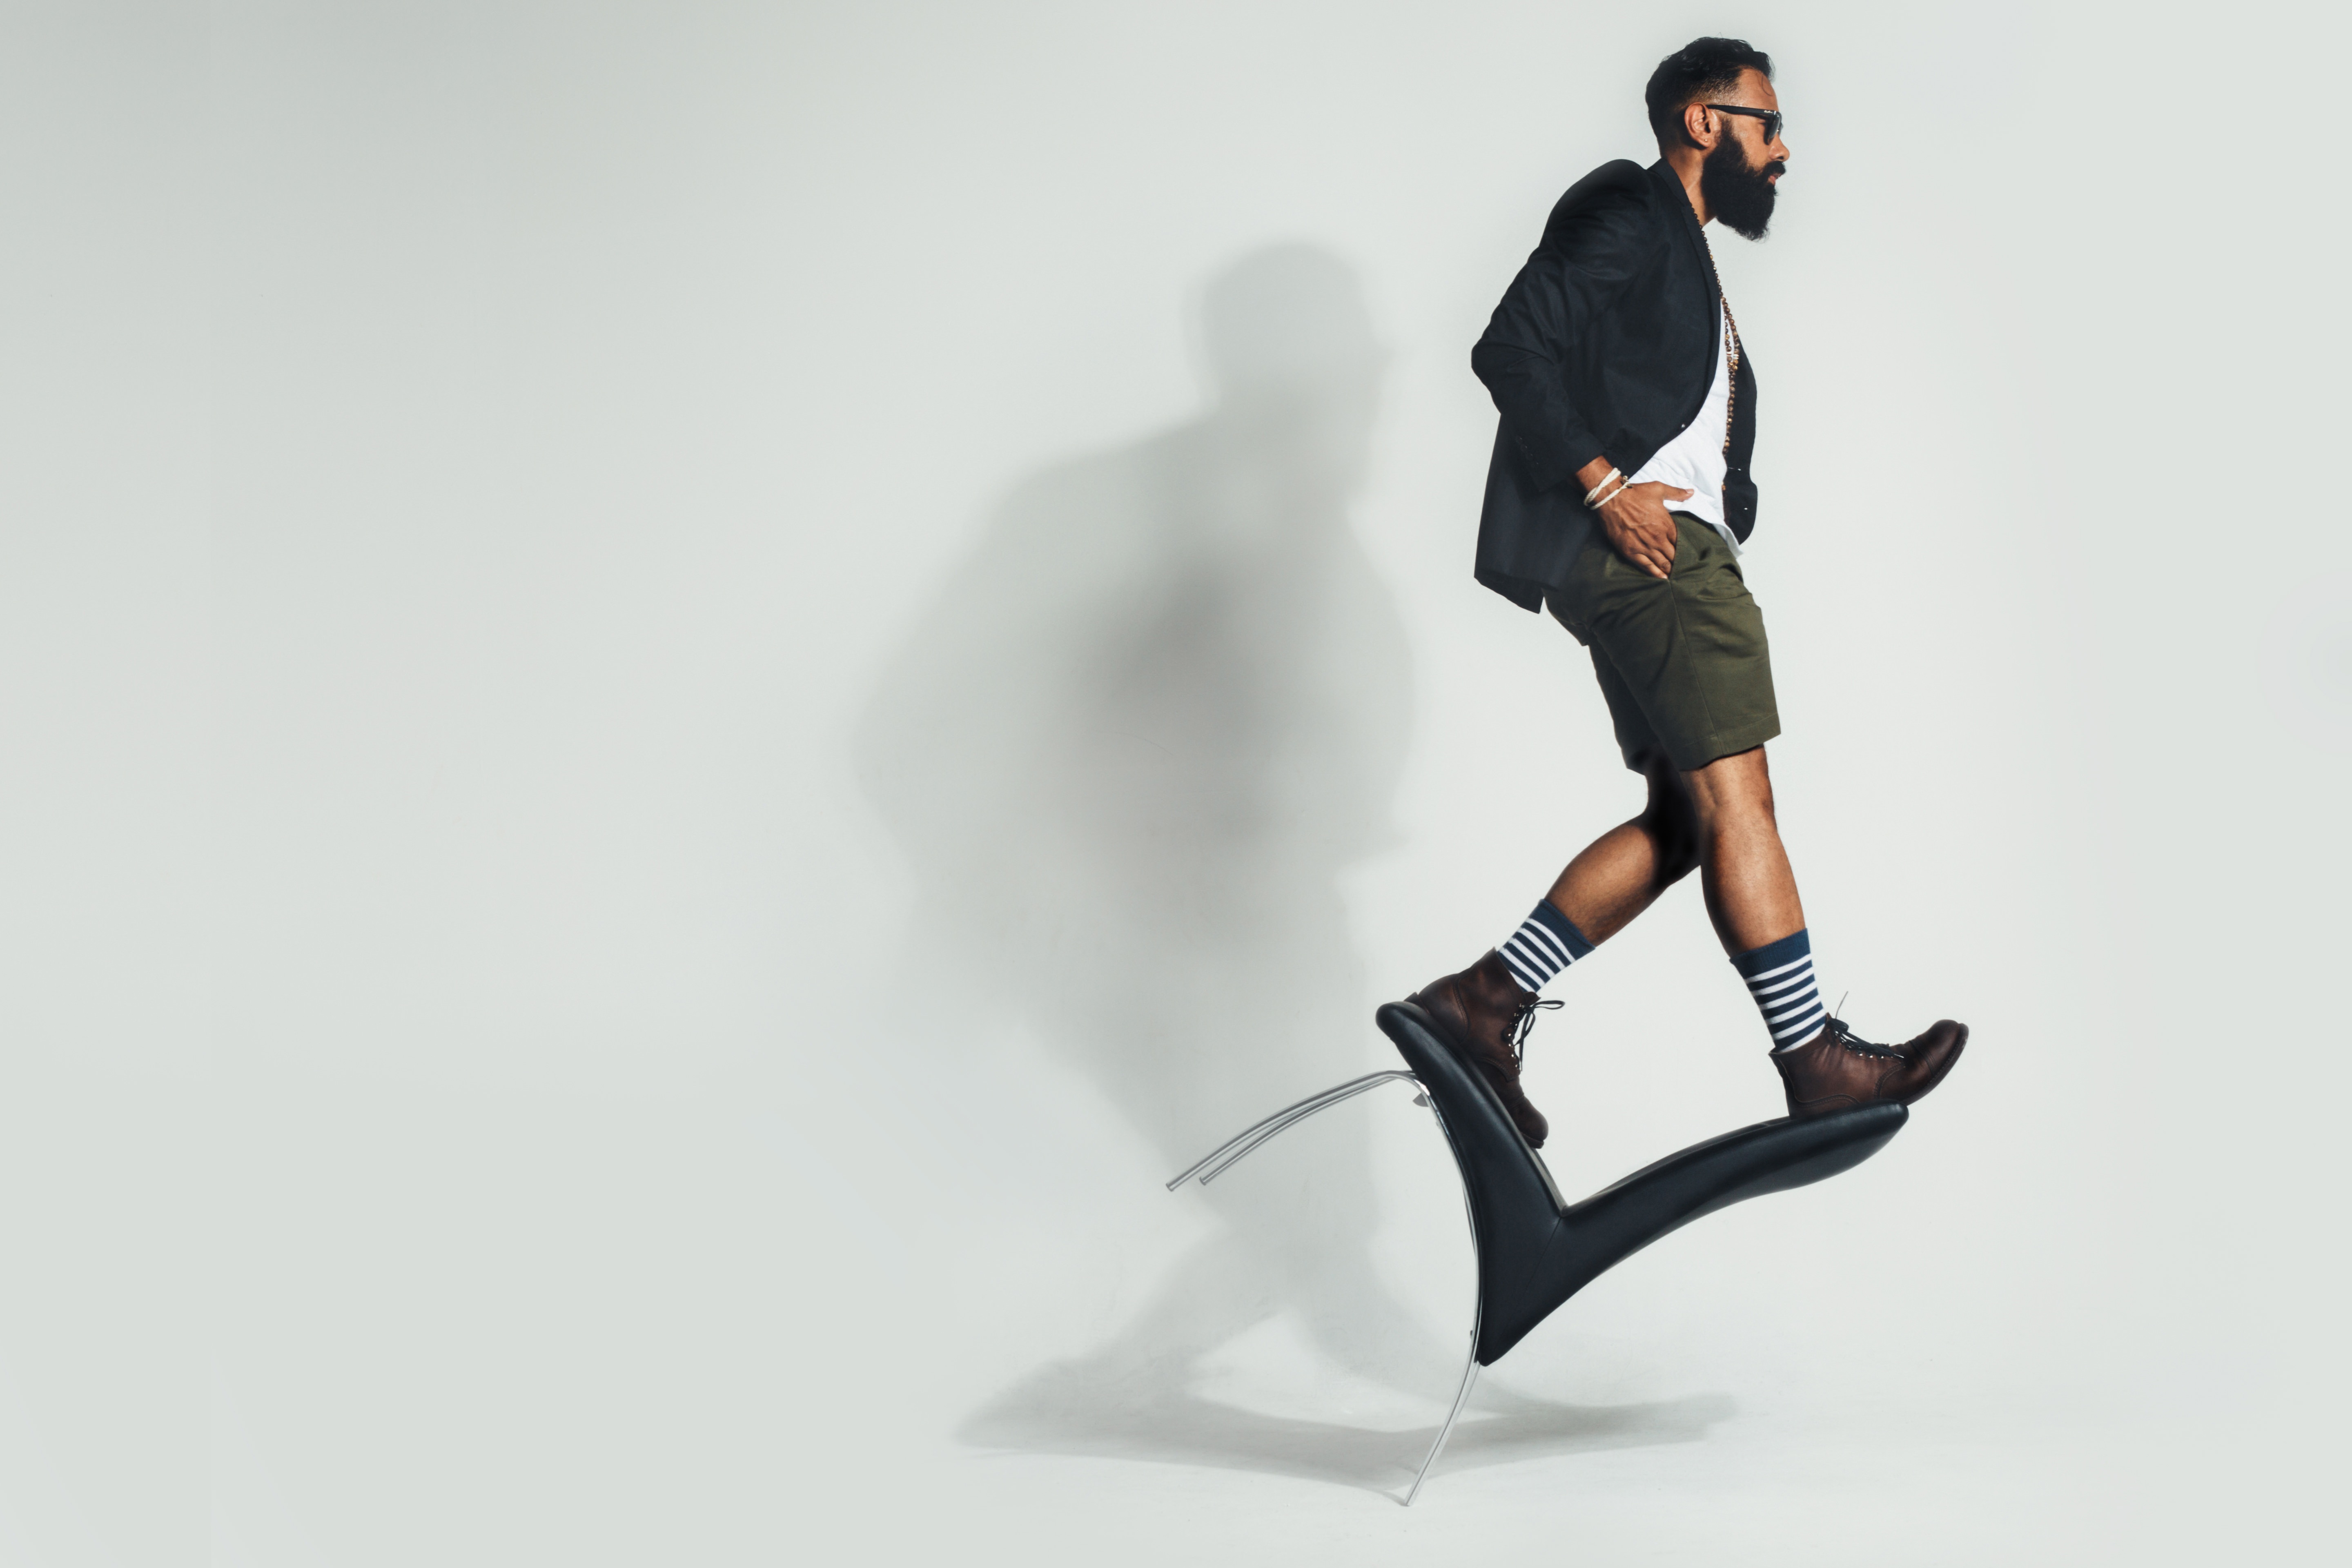
man, person, chair, leg, model, fashion, clothing, arm, human body, footwear, tights, balancing, photo shoot